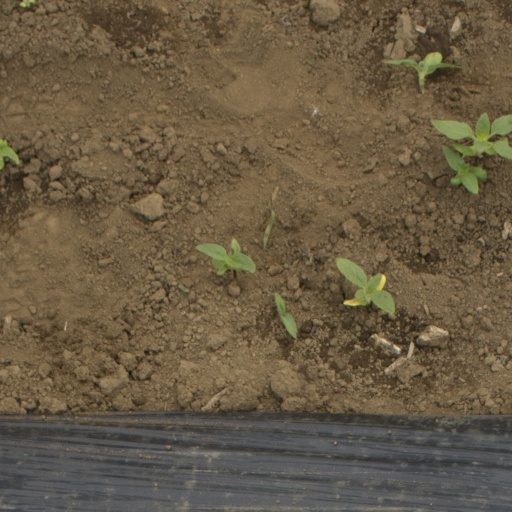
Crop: Jerusalem artichoke